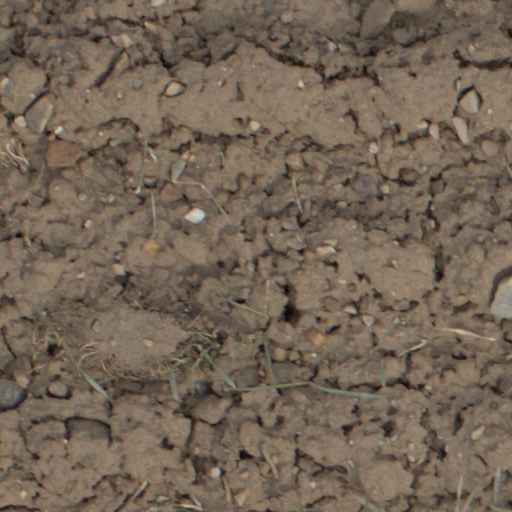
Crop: wheat